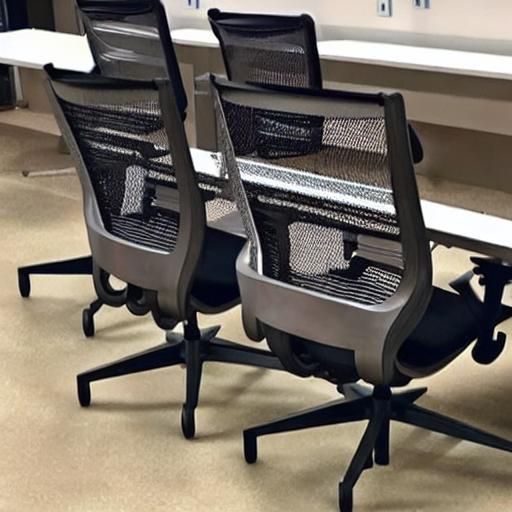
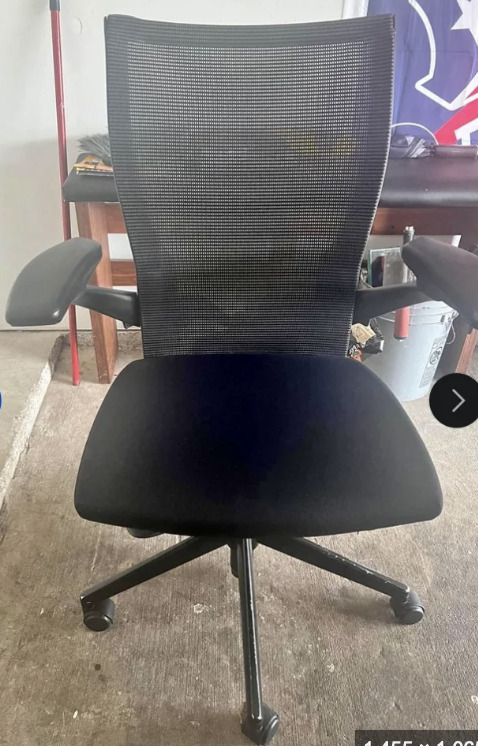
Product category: items_chair
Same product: no